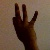
The image shows a hand gesture representing the number 9 in Indian Sign Language.